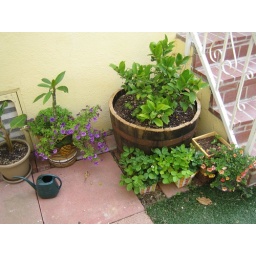
Containers by the kitchen door steps.